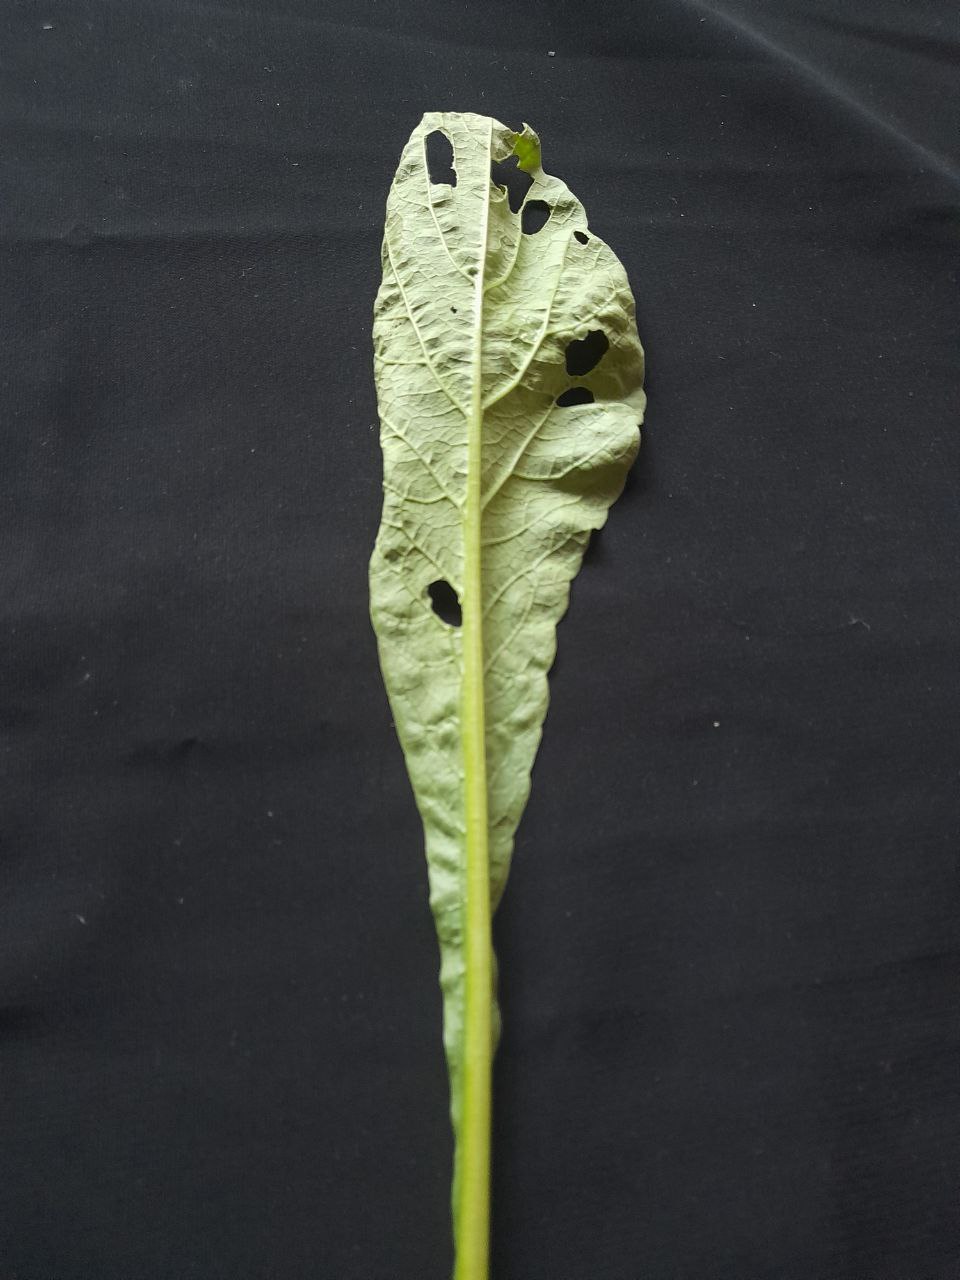
Label: flea beetle